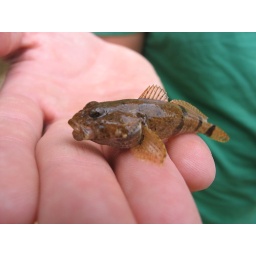
Jeremy found this fish under a rock in Rush Creek. I've got no idea what it is.